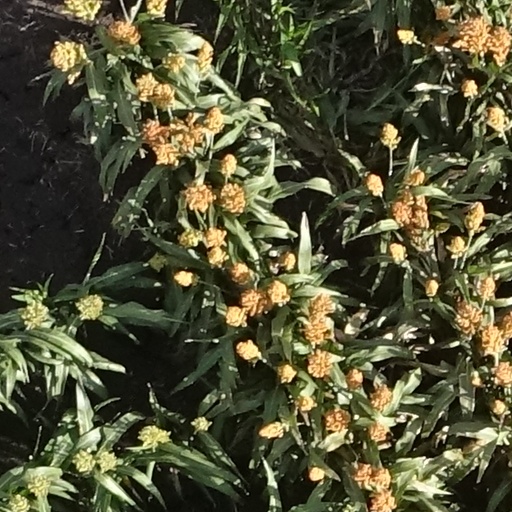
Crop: sorghum